Sports in Pennsylvania

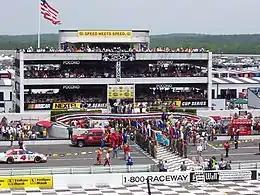
NASCAR racing at Pocono Raceway in Long Pond

The Mario Andretti dynasty of race drivers hails from Nazareth, Pennsylvania. Pocono Raceway in Long Pond is home to one NASCAR race weekend a year, the HighPoint.com 400 in July. The track formerly had an IndyCar race weekend, the Pocono 500, and a second NASCAR race weekend, the Pocono 325. Pennsylvania has also seen success in the sport of drag racing in the form of five time NHRA Top Fuel champion Joe Amato